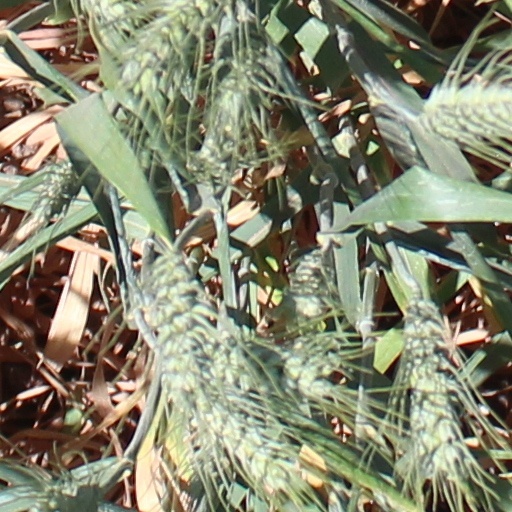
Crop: wheat